Brazil and the World Bank

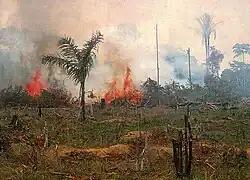
Amazon deforestation is the most pressing issue for climate change. 9,762 km were cut down between 2018 and 2019. 80% of deforestation in Brazil is caused by the cattle and meat industry.

The most pressing issue in our current decade is the emerging problem of climate change, deforestation and preservation of the natural ambient and fauna. In Brazil, the World Bank works effectively with the preservation of the Amazon Rain forest and the sustainable cohabitation of those that use its vegetation and land. The land already used for farming and agricultural practice is also an area invested on for development, sustainability, and expansion prevention into already protected areas.